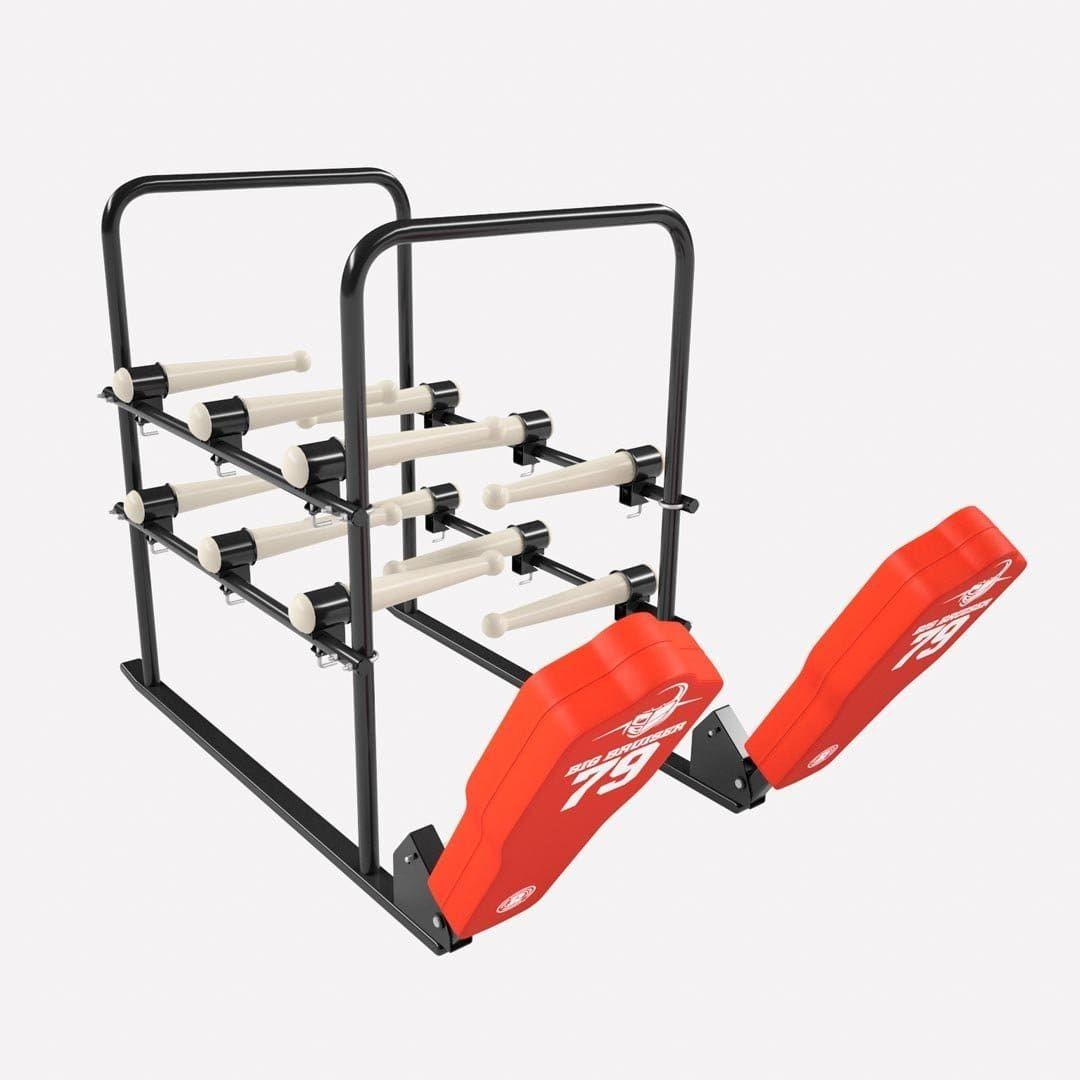
Rogers Athletic 12-Arm PowerBlast with Powerline Sled 410414
Rogers Athletic 12-Arm PowerBlast with Powerline Sled 410414 The Rogers PowerBlast helps athletes develop better skills by learning to keep the feet apart, head up, eyes open, and shoulders low. Running backs can work on pumping the legs, covering the ball, and making the second effort. With the optional 2-man sled, the whole team can benefit. Train the guards to break a hole for the backs. Linemen and running backs can practice many drills including hit, spin, and run through. Repetitions on the sled pads help develop proper blocking techniques. Instill confidence and aggressiveness in your players this season with the Rogers PowerBlast. Develop better skills by keeping the feet apart, head up, eyes open, and shoulders low. Running backs can work on pumping the legs, covering the ball, and making the second effort. Train receivers to catch the ball and turn up field strong to add yardage to every catch. Features Adjustable arm angle — Set each arm at a random angle to make the resistance more lifelike. Adjustable air pressure — Unlike spring-loaded arms, the PowerBlast’s air-filled arms resistance can be adjusted individually for more realistic practice. Adjustable arm height — Adjust the height of the arms to suit the size of your players. Removable Arms — After practice or for seasonal storage, remove each arm without tools. The Rogers sleds are safe to use on artificial turf. All Rogers sleds include our standard 5-year warranty on steel, 3-year warranty on pads. PRODUCTS FEATURES SHEET
Brand: Rogers Athletic
Category: Sporting Goods > Athletics > American Football > American Football Training Equipment > American Football Dummies & Sleds > American Football Sleds